Rajarsi Janakananda

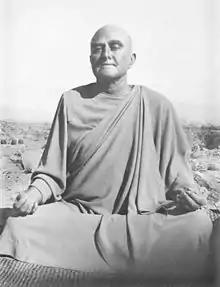
Rajarsi Janakananda (James J. Lynn)

Rajarsi Janakananda, born James Jesse Lynn (May 5, 1892 – February 20, 1955), was a wealthy American businessman who became the closest disciple of the yogi Paramahansa Yogananda after they met in Kansas City, Missouri, in 1932. Janakananda was the main financial contributor to Yogananda's religious organization, Self-Realization Fellowship (SRF), and he helped ensure its long-term success. Within SRF, he is considered a saint who attained union with God through meditation. SRF presented him as an object lesson in the benefits of its teachings, and it represented his relationship with Yogananda as an example of the cultural exchange they advocated between "spiritual" India and "industrial" America. Janakananda succeeded Yogananda as its president from 1952 until 1955, when Janakananda died at the age of 62. He left an endowment of approximately three million dollars to SRF, along with donations to the University of Missouri–Kansas City and Swope Park.